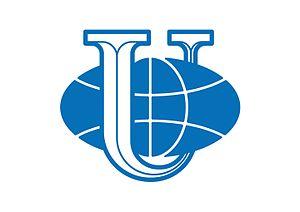
L'Université russe de l'Amitié des Peuples est un établissement d'enseignement supérieur d'État de Russie, elle a le statut d'université fédérale. L'URAP a été établie par l'arrêté du gouvernement de l'URSS du 5 février 1960. De 1961 à 1992 le nom officiel de l'université était Université Patrice-Lumumba, en l'honneur de Patrice Lumumba héros de la décolonisation du Congo belge.